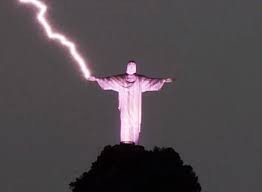
Landmark: Christ the Reedemer